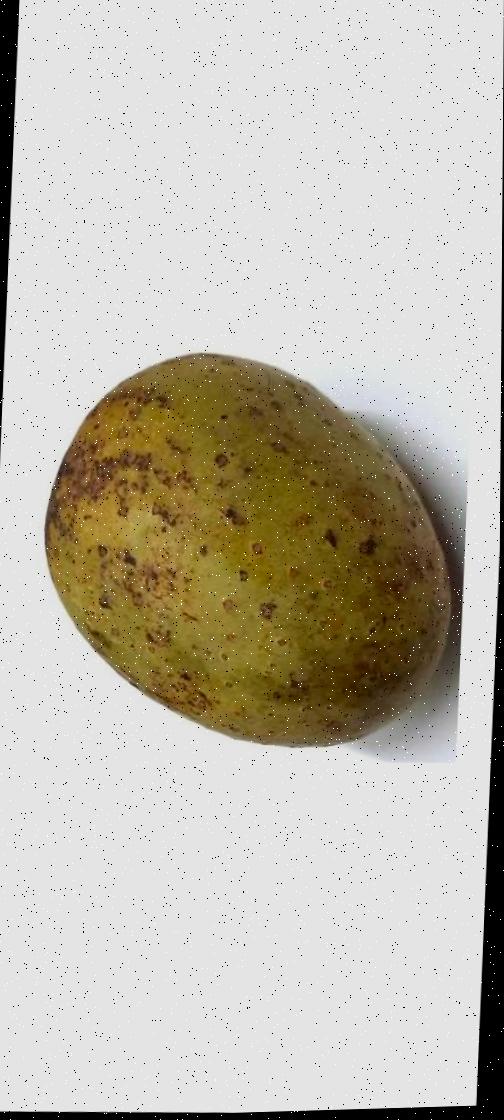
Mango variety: Gourmoti